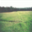
Label: plain